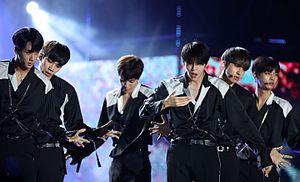
VIXX est un boys band sud-coréen de K-pop qui se compose de 5 membres formé par Jellyfish Entertainment. Tous les membres avant de débuter, ont participé à un concours intitulé MyDOL sur Mnet où ils ont été choisis par un système d'élimination à l'aide des votes du public. Le nom du groupe a aussi été choisi par le public. Ainsi, VIXX est composé de N, Leo, Ken, Ravi, et Hyuk. Hongbin annonce qu'il quitte le groupe en août 2020. Ils sont principalement connu comme un groupe ayant un concept où la performance dont la musique, les paroles, la chorégraphie, et les prestations globales sont créées ensemble pour raconter une histoire.